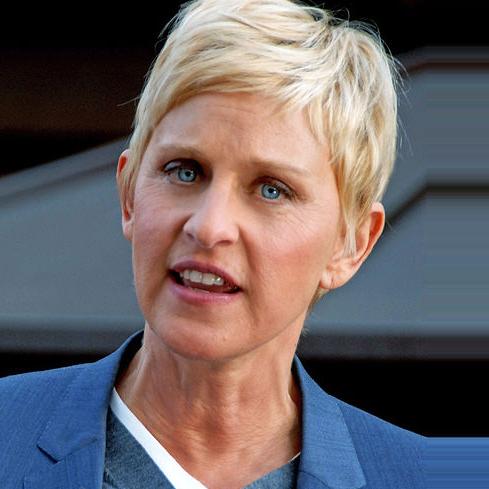
Age: 52